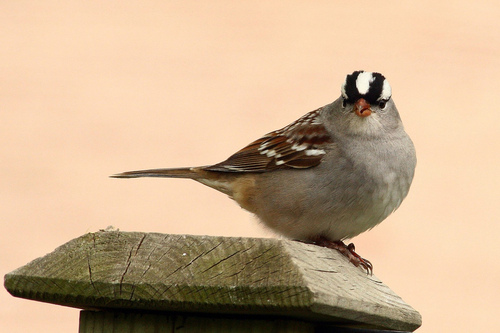
this smaller bird has a gray body brown wings and tail with white secondaries orange beak and a black and white striped heada brown sparrow with black and white striped crown, gray body, and brown wings with white wingbars.
this is a small bird with a white and black crown. the bill is short and orange. the coverts are brown with white wingbars and the belly is grey.
a bird with a gray belly and chest, black and white crown and orange bill.
this is a brown bird with a brown and white wingbar,and a black and white crown
this bird has wings that are brown and white and a rotund belly
this particular bird has a belly that is gray and brown wingswhite and black and brown with long tail sitting on a wooden stand
this bird has a black and white stripped head with gray chest and brown, white and some black on back body.
a small bird, with a light gray underside, brown wings with white spots, brown beak, and black and white stripes on the head.
Species: White Crowned Sparrow